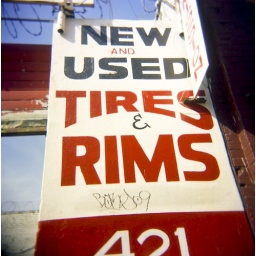
Handpainted sign for a car shop in the Bronx